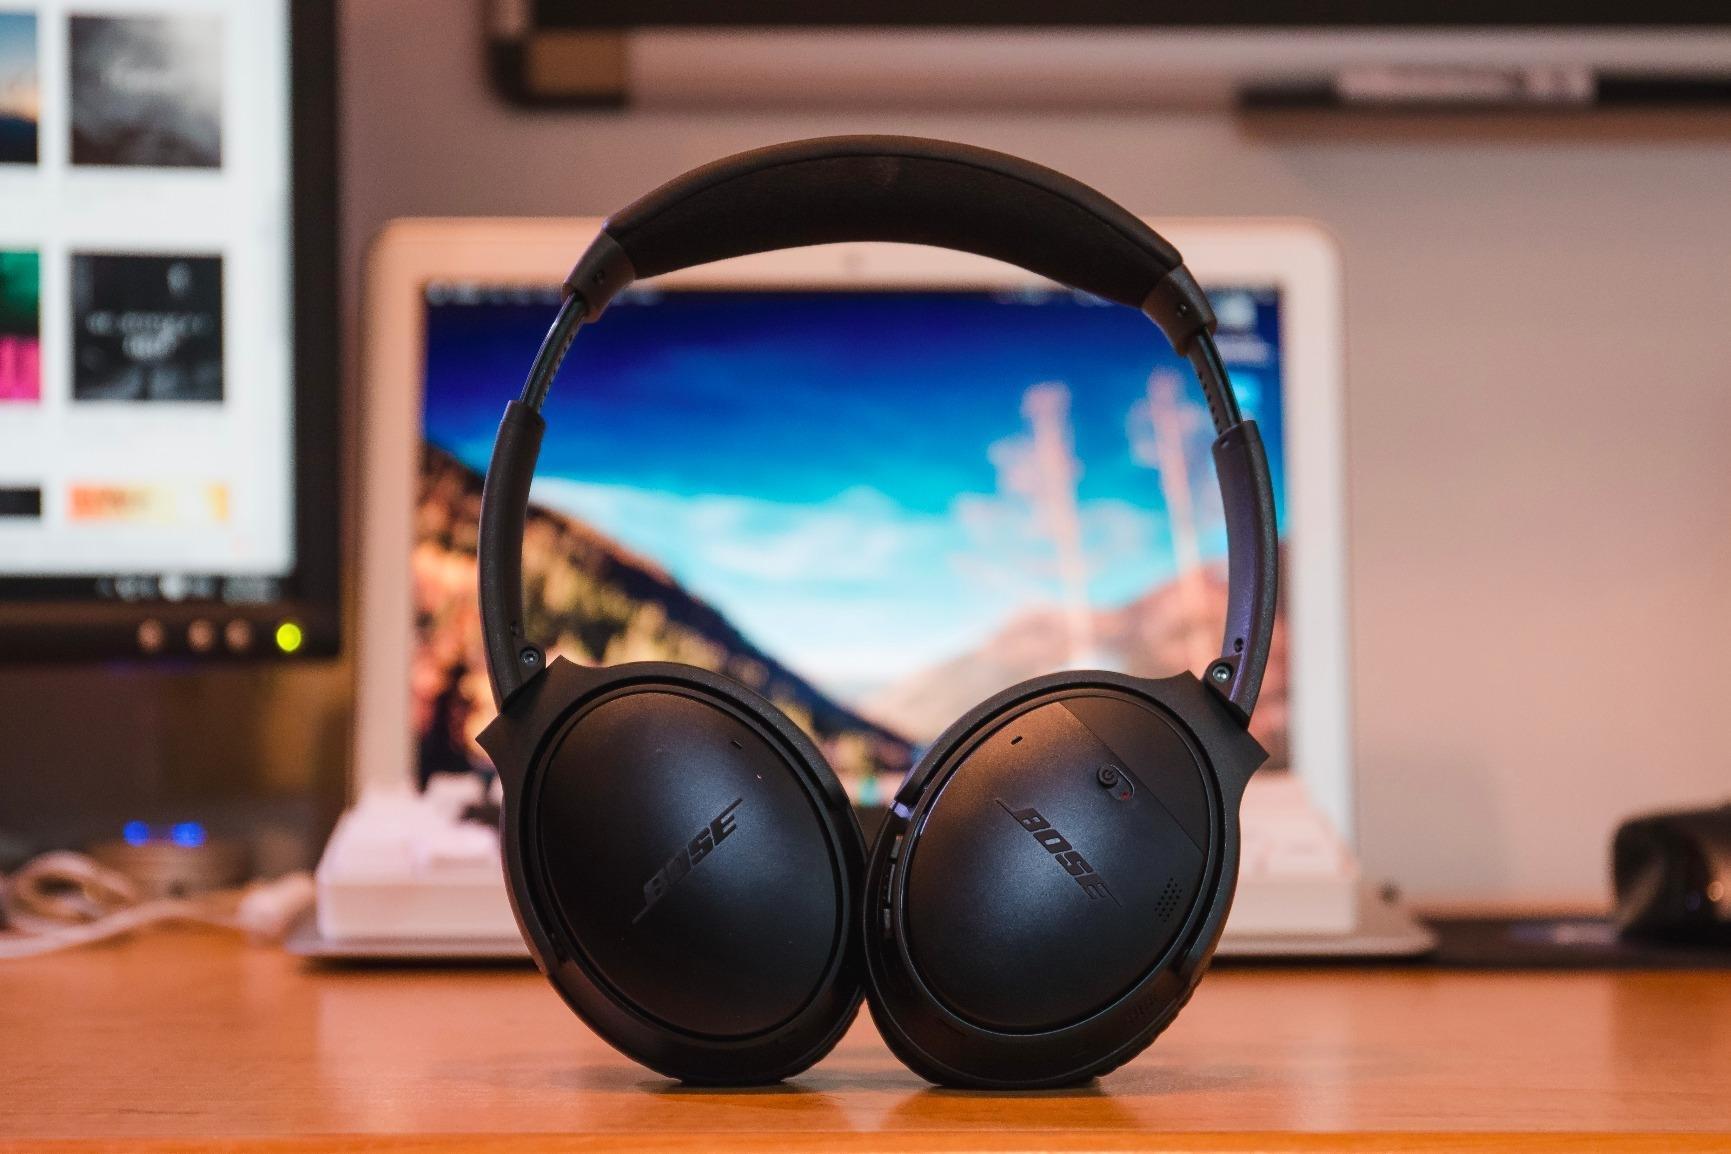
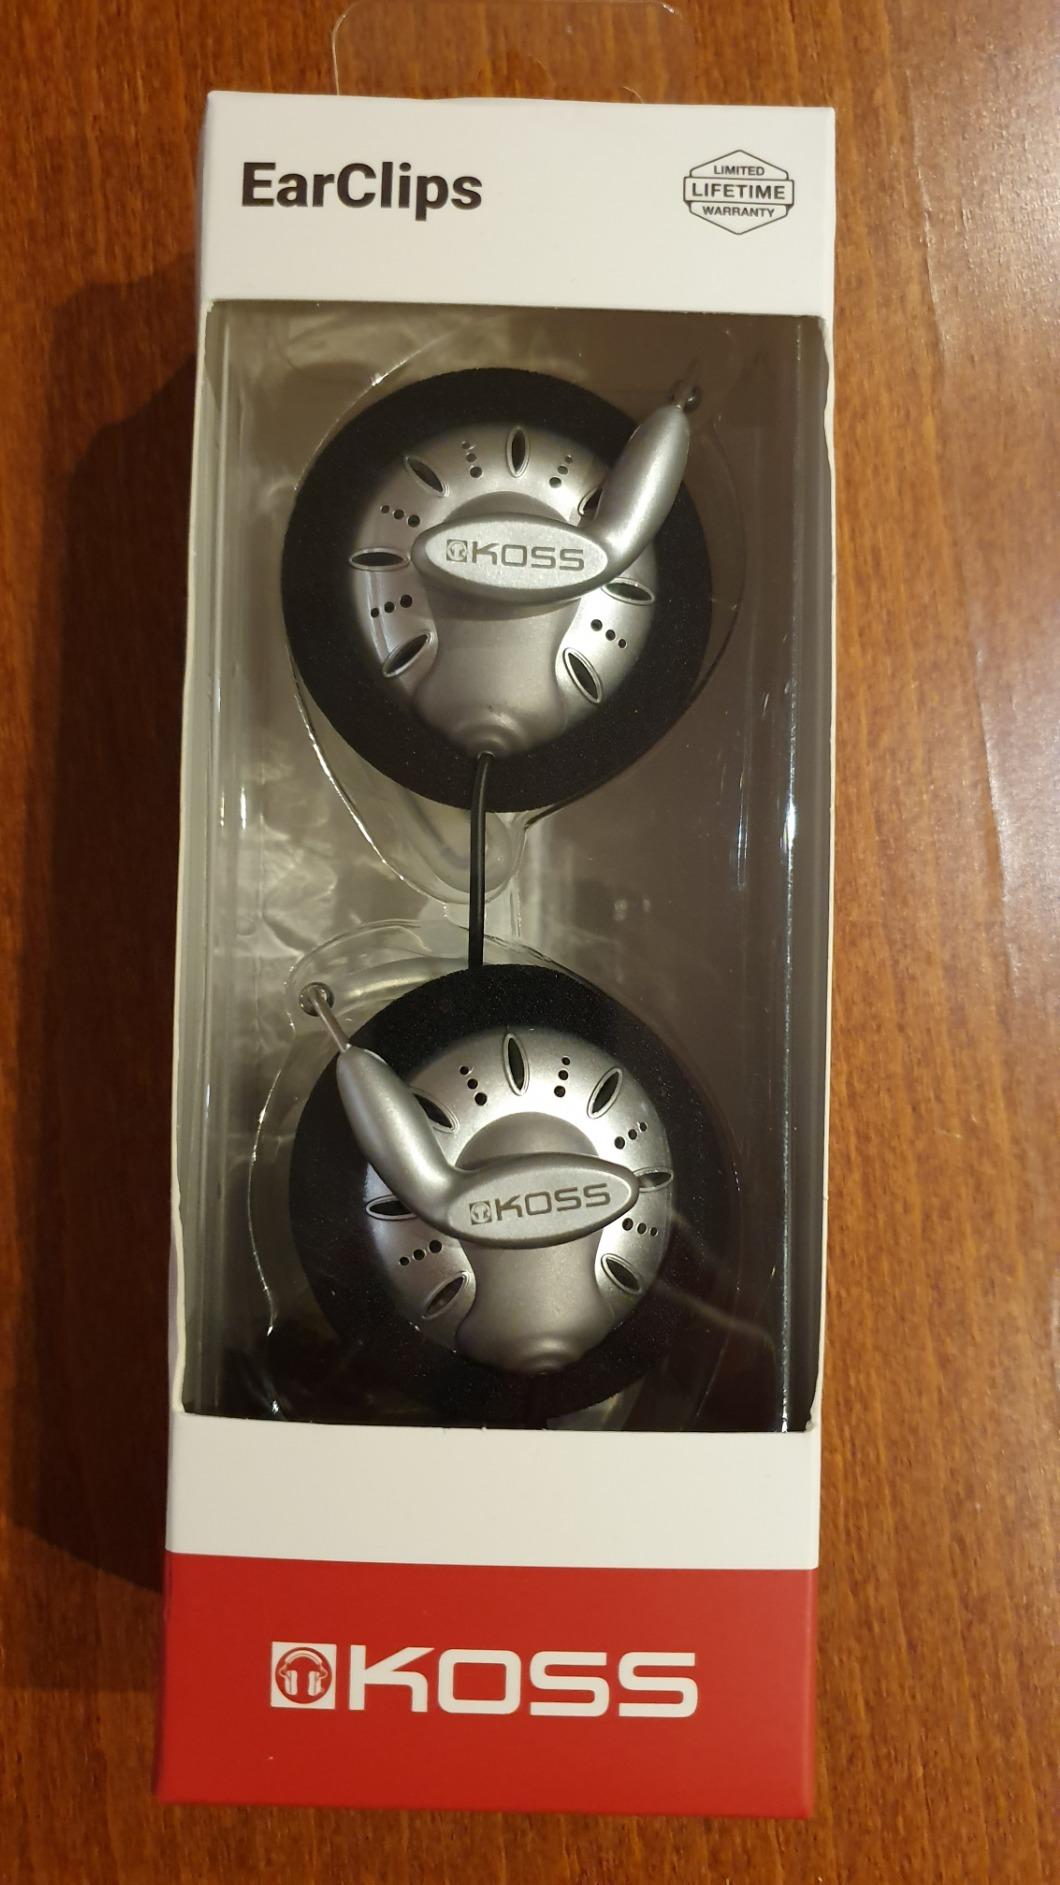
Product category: headphones
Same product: no